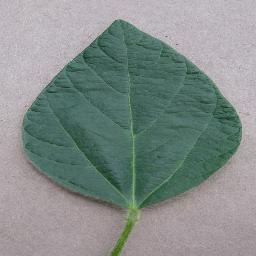
Label: Soybean___healthy